Kumasaki Station

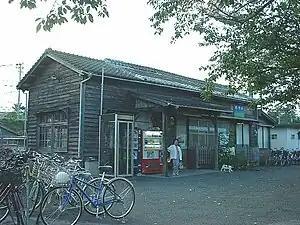
Kumasaki Station in 2005

is a passenger railway station located in the city of Usuki, Ōita, Japan. It is operated by JR Kyushu.